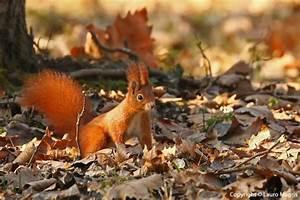
squirrel